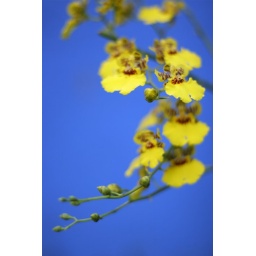
symphony in yellow and blue